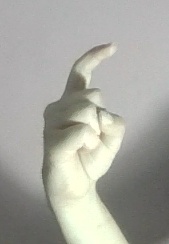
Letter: ra